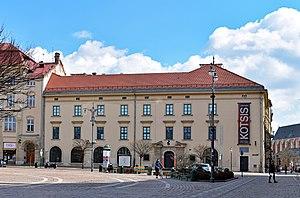
"Le Musée national de Cracovie est le plus ancien et le plus grand musée ""national"" en Pologne. Il a été créé en 1879, alors que l'état polonais n'existait pas, par une résolution du conseil municipal de Cracovie. Jusqu'à la fin de la Première Guerre mondiale, c'était le seul grand musée polonais ouvert au grand public. Il est à ce jour l'institution polonaise la plus riche en collections, bâtiments et galeries. L'ensemble des collections du Musée compte plus de 900 000 pièces, réparti sur plusieurs bâtiments abritant des expositions permanentes et temporaires.